Daryle Singletary

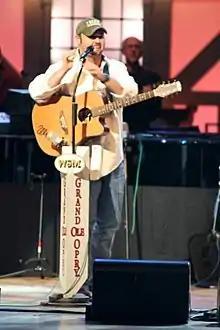
Singletary performing at the Grand Ole Opry in 2007

Daryle Bruce Singletary (March 10, 1971 – February 12, 2018) was an American country music singer. Between 1995 and 1998, he recorded for Giant Records, for which he released three studio albums, "Daryle Singletary" (1995), "All Because of You" (1996), and "Ain't It the Truth" (1998). In the same timespan, Singletary entered the Top 40 of the Hot Country Songs charts five times, reaching No. 2 with "I Let Her Lie" and "Amen Kind of Love", and No. 4 with "Too Much Fun".